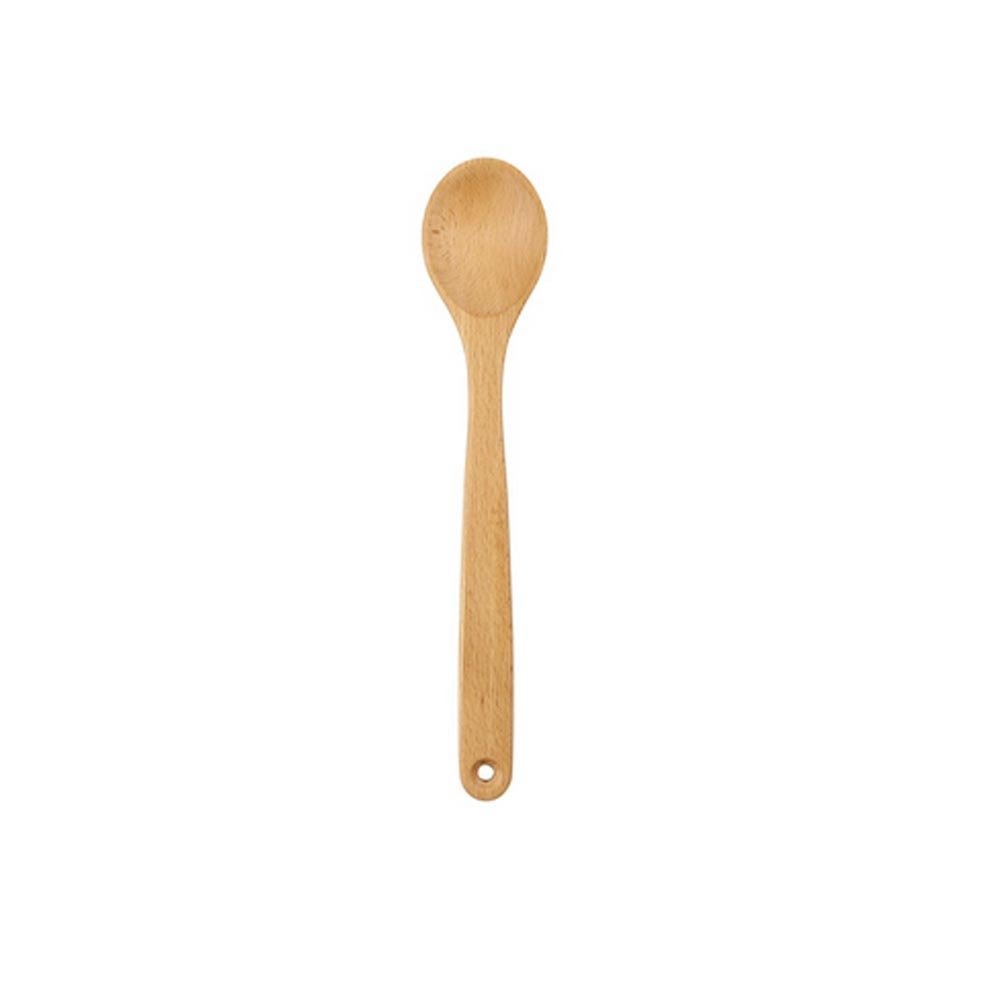
Item Name: OXO Good Grips Wooden Medium Spoon
Bullet Point 1: Made of solid, one-piece beech wood
Bullet Point 2: Large, comfortable handle
Bullet Point 3: Safe for non-stick cookware
Bullet Point 4: Natural oil finish
Bullet Point 5: Hand wash only
Value: 1.0
Unit: Count

Price: 15.12